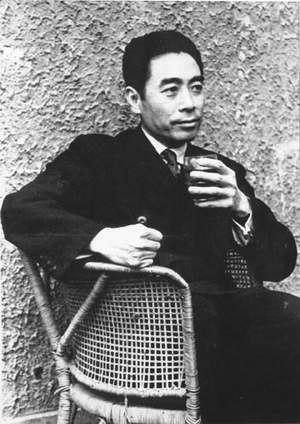
Simon Leys, nom de plume de Pierre Ryckmans, est un écrivain, essayiste, critique littéraire, traducteur, historien de l'art, sinologue et professeur d'université de double nationalité belge et australienne, de langue française et anglaise et de confession catholique.